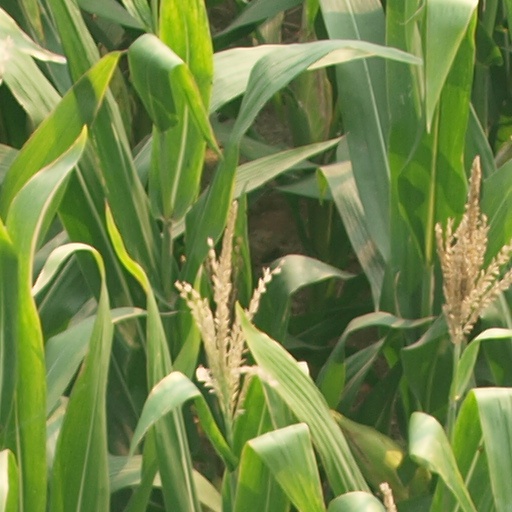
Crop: maize; corn